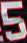
Number: 5